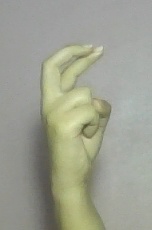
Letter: zay